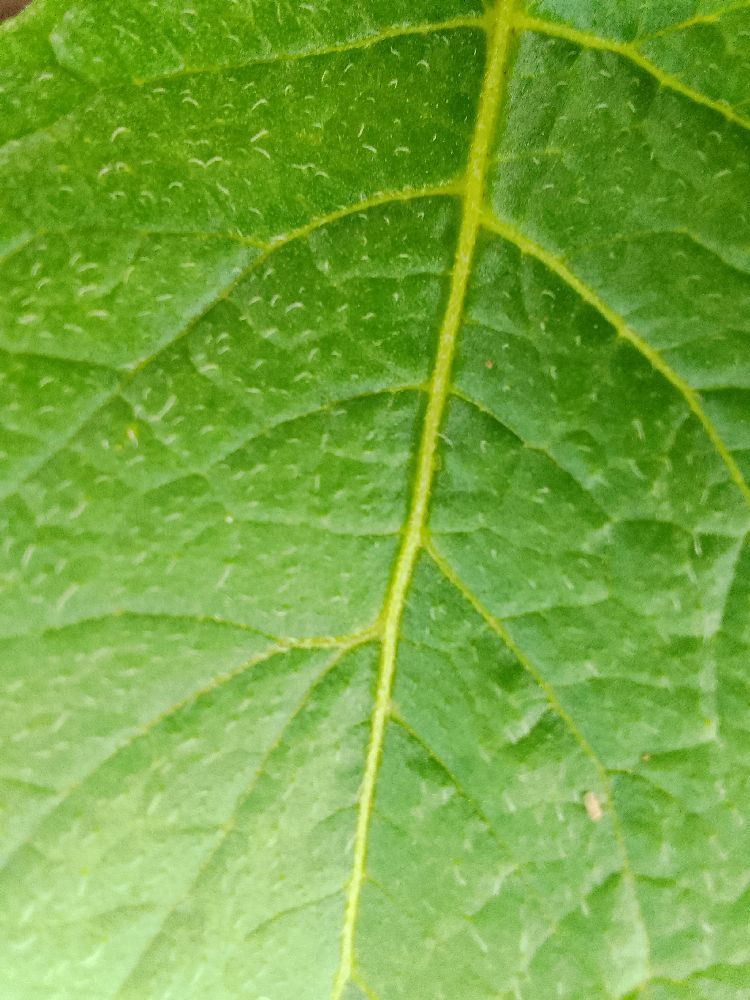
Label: Healthy